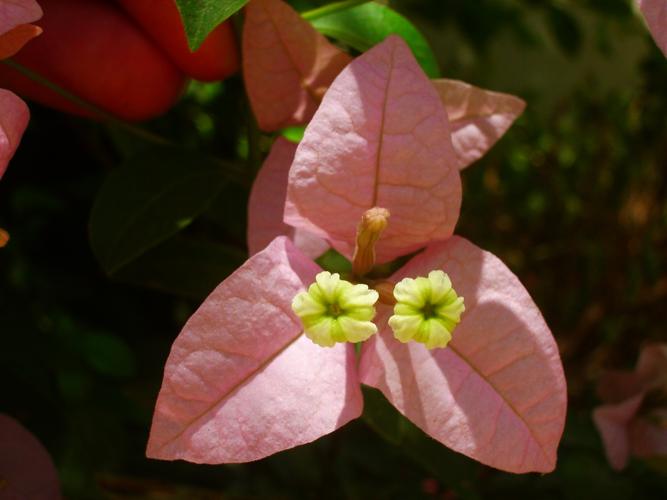
Label: bougainvillea